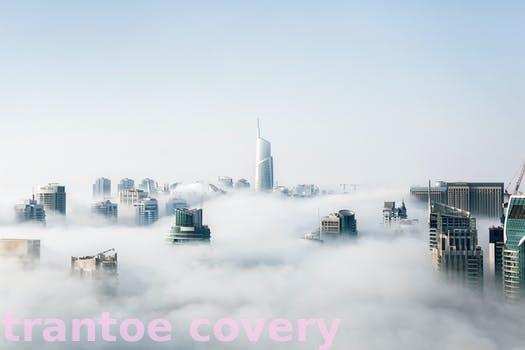
Label: Watermark